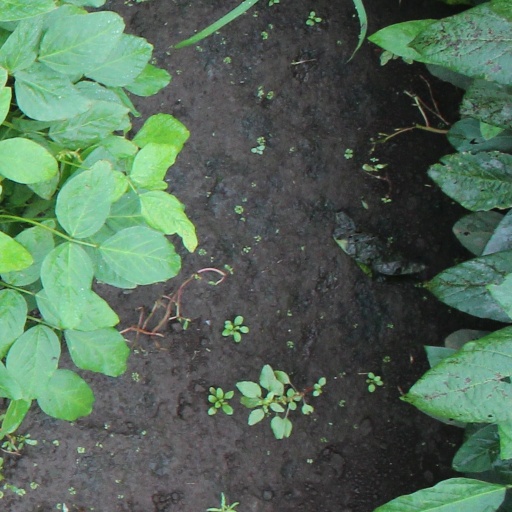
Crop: soybean